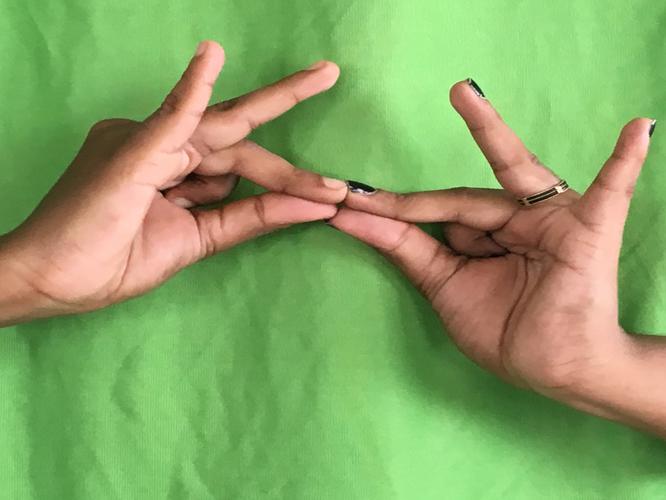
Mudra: Sakata
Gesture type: double_hand